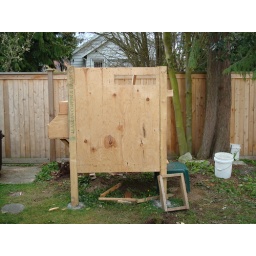
Day 6. W window punched through. E wall up. Rafters in place.